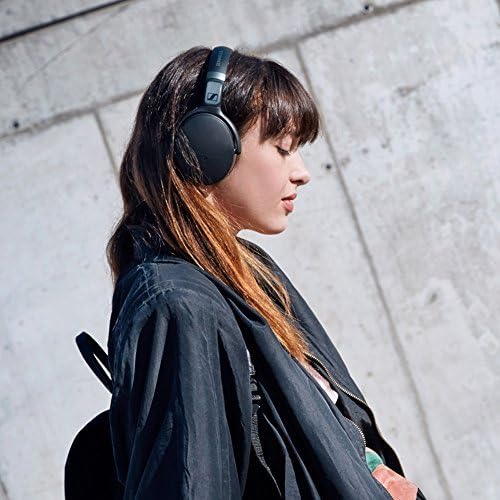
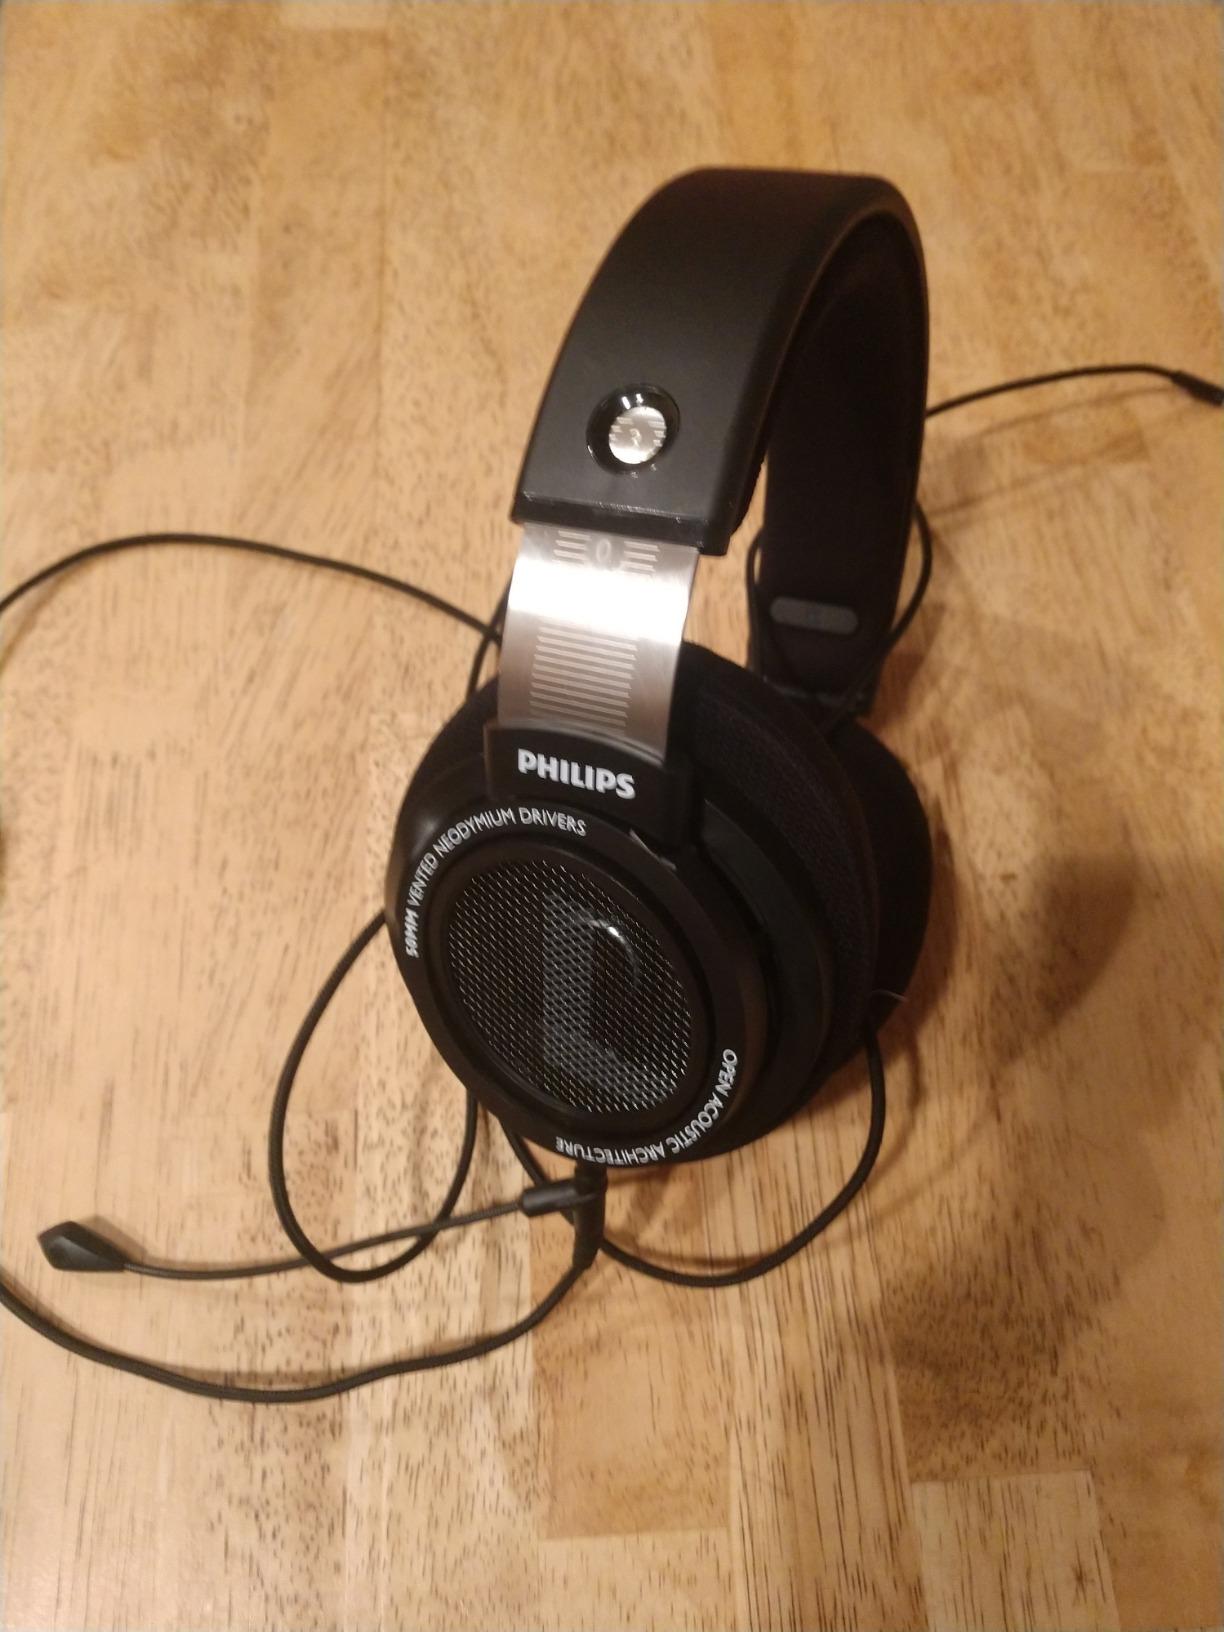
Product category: headphones
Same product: no